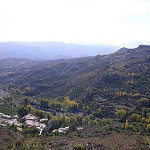
Label: mountain